Verzeille station

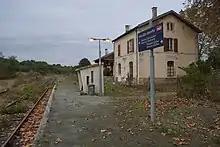
Railway station.

Verzeille is a railway station in Verzeille, Occitanie, France. The station is on the Carcassonne–Rivesaltes line. The station is served by TER (local) services operated by the SNCF.